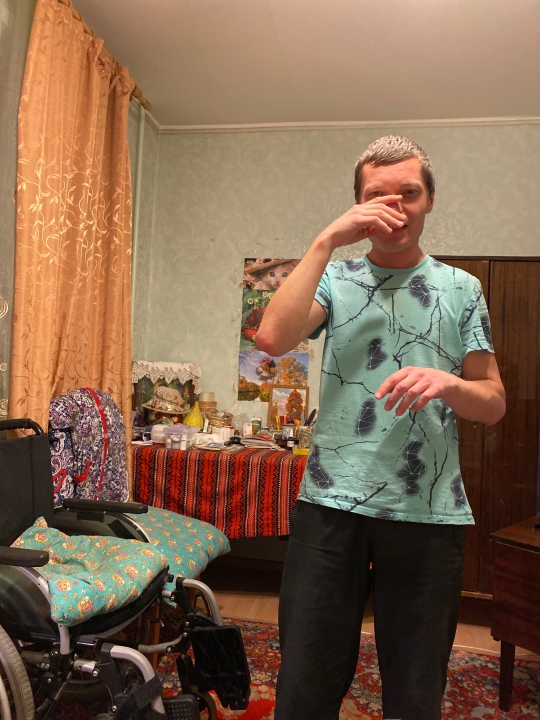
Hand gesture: no_gesture